Shinobugaoka Station

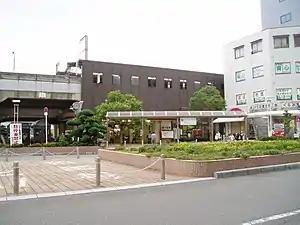
Shinobugaoka Station building

is a passenger railway station in located in the city of Shijōnawate, Osaka Prefecture, Japan, operated by West Japan Railway Company (JR West).